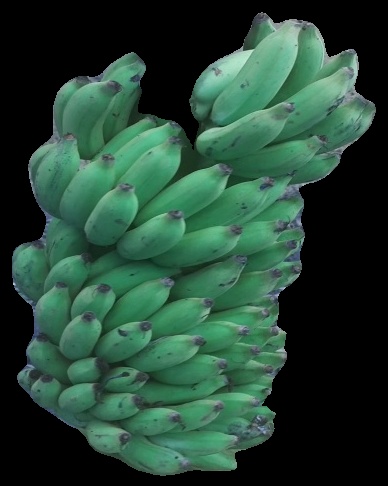
Variety: elakki-bale
Grade: grade2